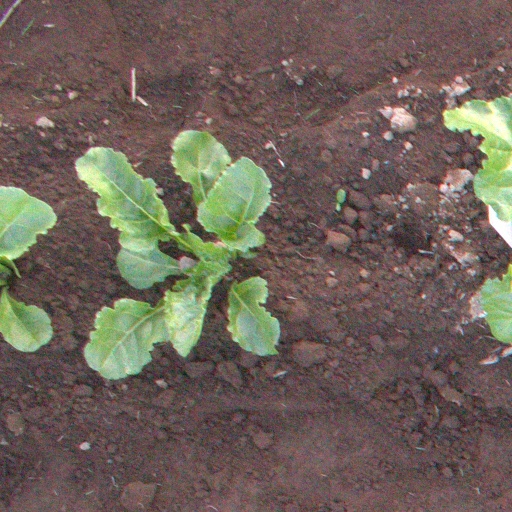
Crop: sugar beet